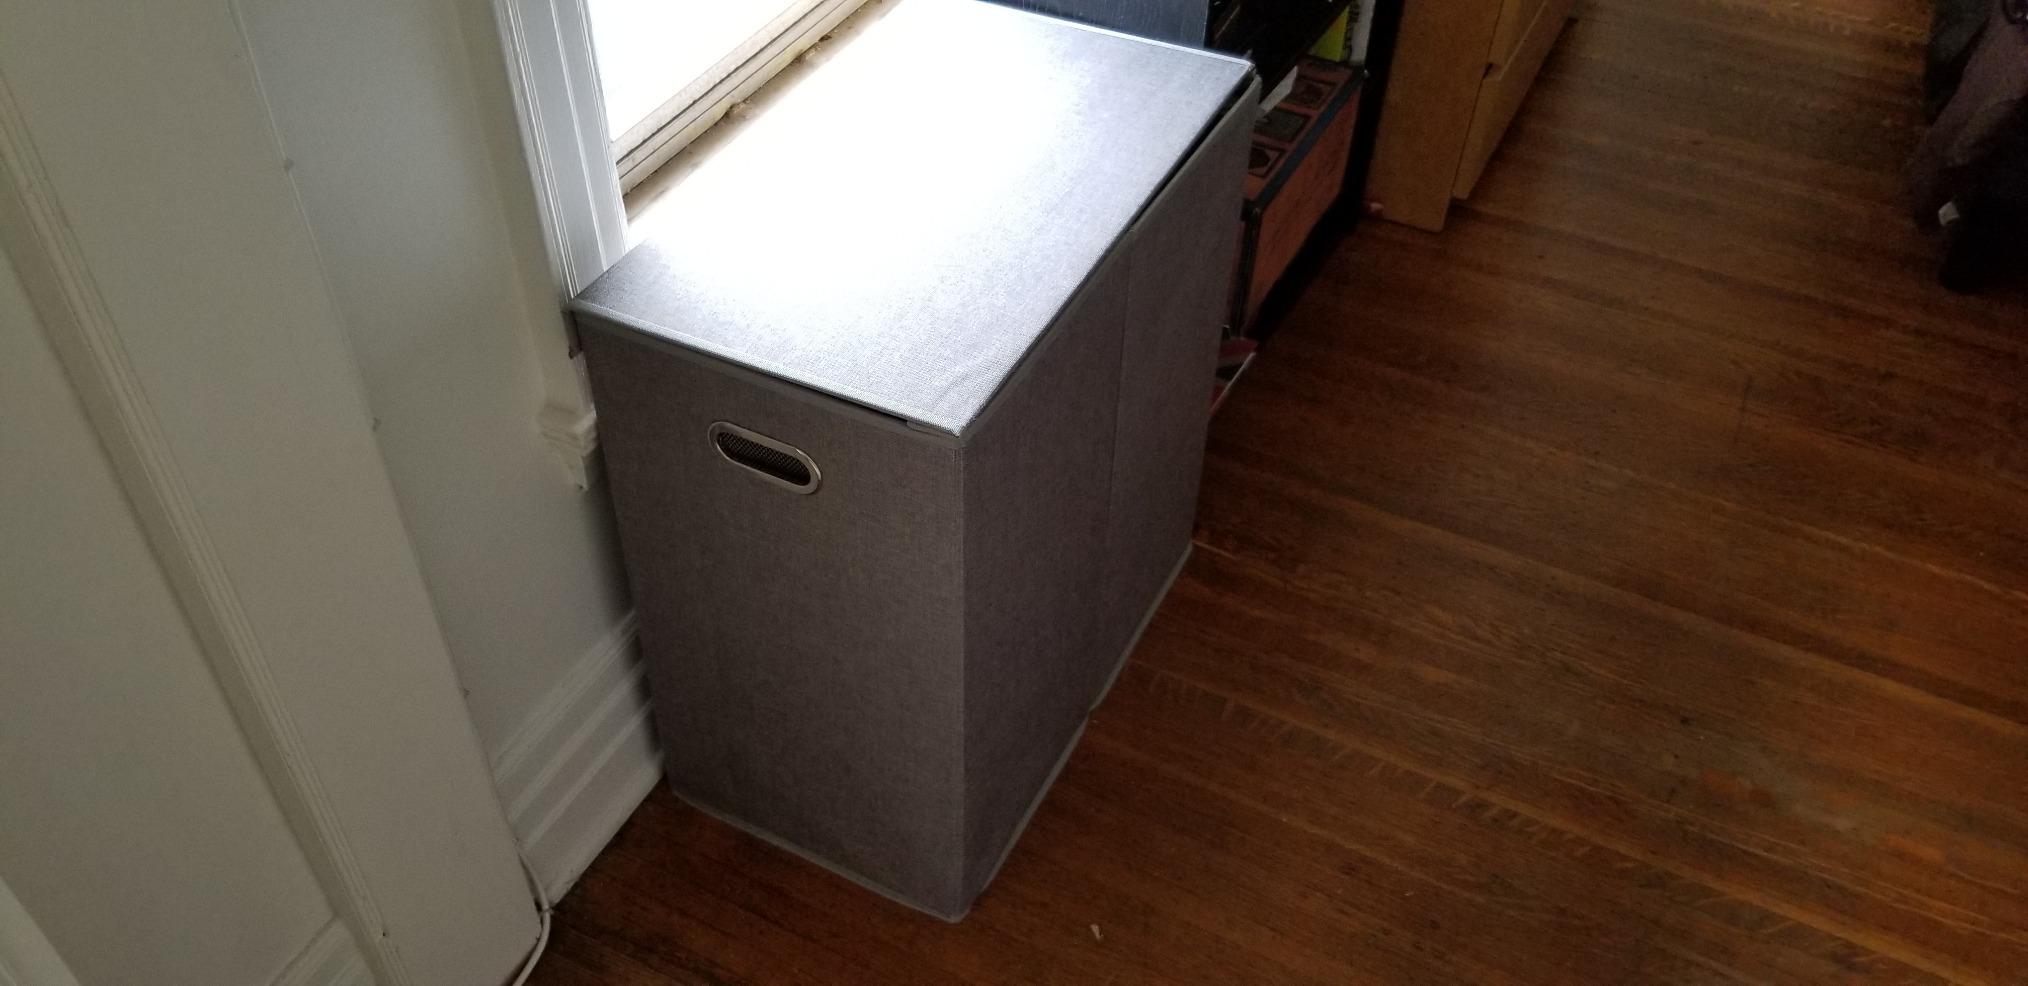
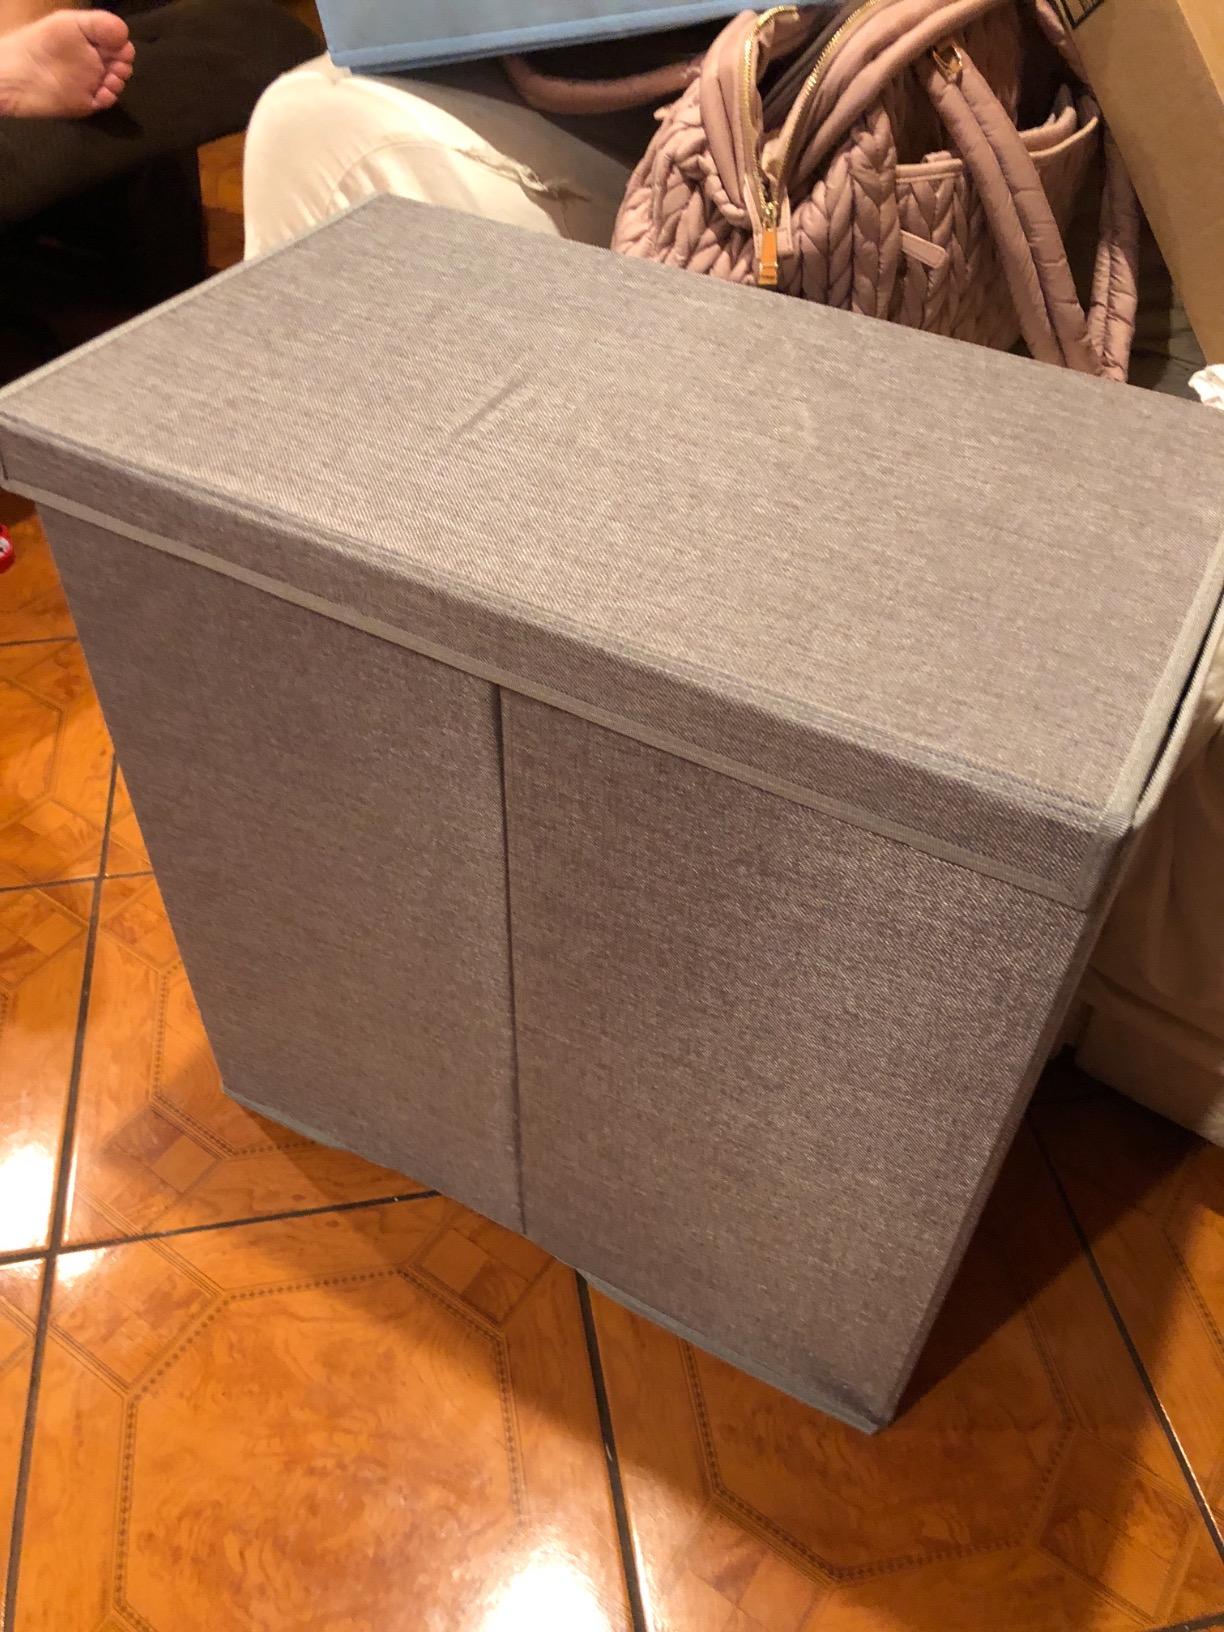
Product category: items_hamper
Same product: yes